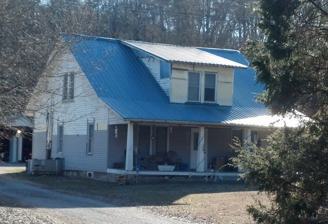
Building: J. B. Jones House
Country: United States of America
Year built: 1920
Historic house in Tennessee, United States United States historic place J. B. Jones House U.S. National Register of Historic Places Show map of Tennessee Show map of the United States Location Old Edgemoor Rd. between Bethel Valley Rd. and Melton Hill Lake, Oak Ridge, Tennessee Coordinates 36°0′33″N 84°10′9″W / 36.00917°N 84.16917°W / 36.00917; -84.16917 Area less than one acre MPS Oak Ridge MPS NRHP reference No. 91001107 Added to NRHP September 5, 1991 The J. B. Jones House in Oak Ridge, Tennessee , United States, is a farmhouse that is listed on the National Register of Historic Places as one of the very small number of pre- Manhattan Project residences remaining in the city. The house is on Old Edgemoor Road near Haw Ridge Park , across the Clinch River from the TVA Bull Run Steam Plant . It is a rectangular frame bungalow structure of one-and-one-half stories , built around 1920. It has a brick foundation, an asphalt -shingled roof, and weatherboard siding. The Jones House was one of 180 pre- World War II houses in Oak Ridge that were used by the U.S. Army during the Manhattan Project. Almost all of these houses were razed in the late 1940s; the Jones House, the Luther Brannon House , and Freels Cabin were the only survivors. The Anderson County Board of Education bought the Jones House from the U.S. Atomic Energy Commission in 1956, when Oak Ridge property first became available for sale. The building and grounds have subsequently been used for a variety of civic purposes. It was listed on the National Register in 1991. References